Cecilia Bouzat

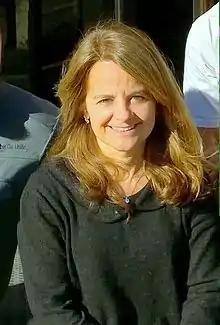
Bouzat in 2015

Cecilia Bouzat (born 10 December 1961) is an Argentine biochemist, who studies neurological disorders. In 2014 she was honored as the Latin American Laureate by the L'Oréal-UNESCO Award for Women in Science. In 2015, she was listed as one of BBC's 100 Women.